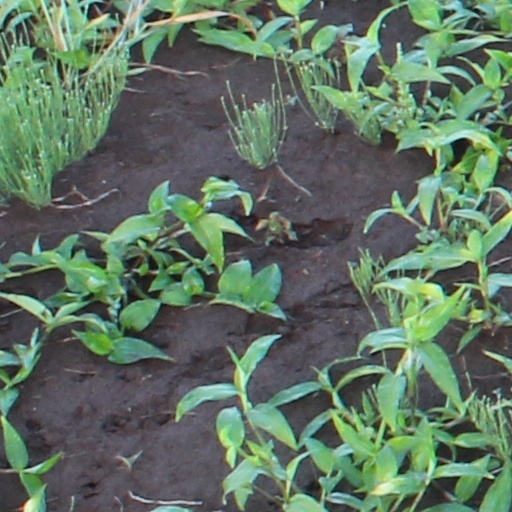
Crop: wheat